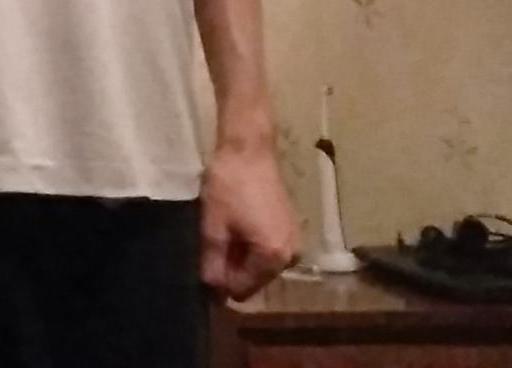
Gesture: no_gesture